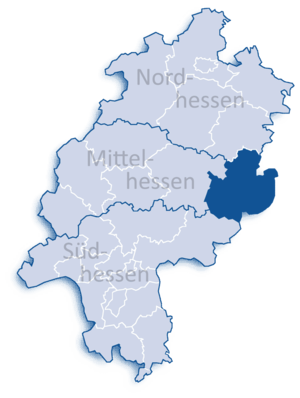
L'arrondissement de Fulda est un arrondissement allemand de Hesse, situé dans le district de Cassel. Son chef-lieu est Fulda.